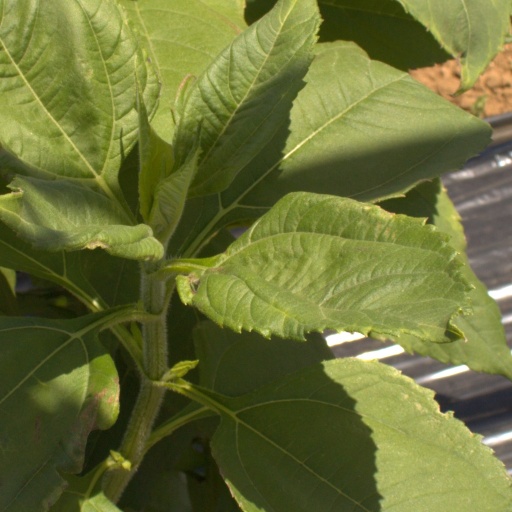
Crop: Jerusalem artichoke